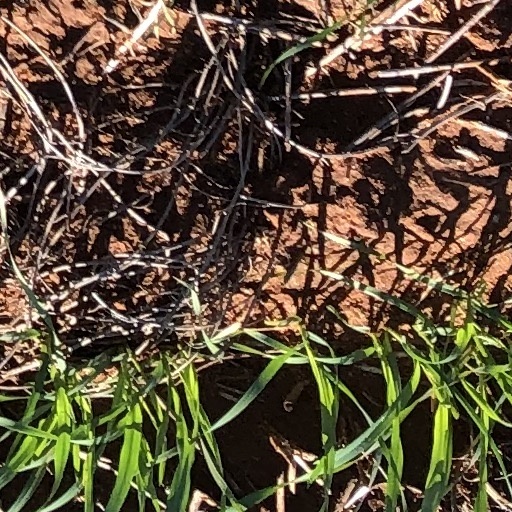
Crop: wheat